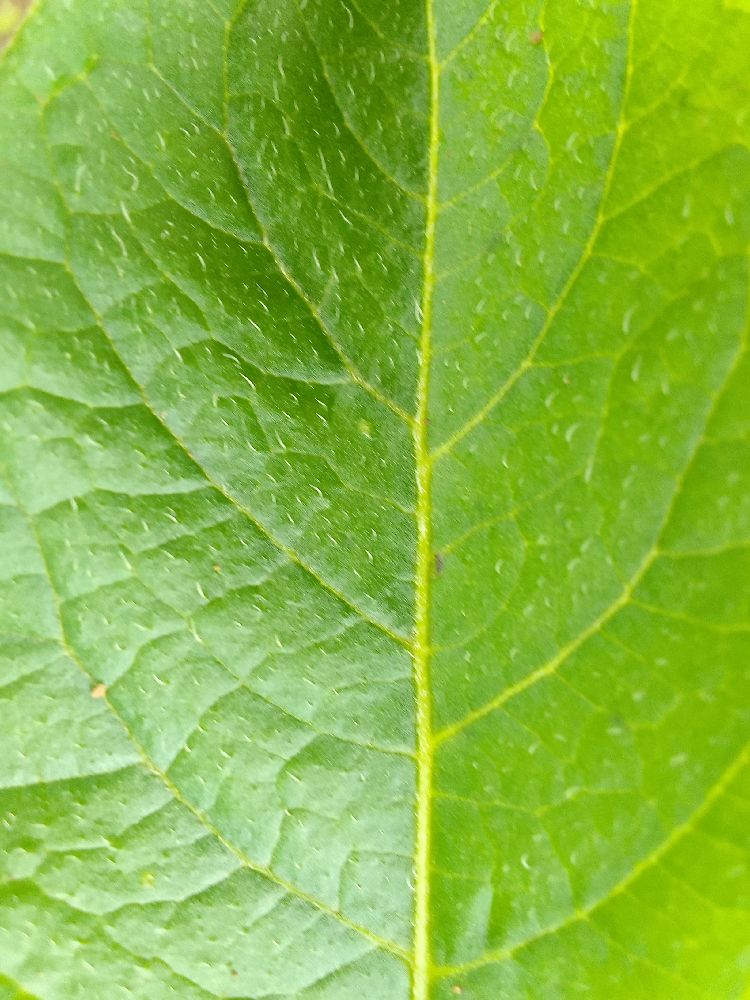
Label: Healthy